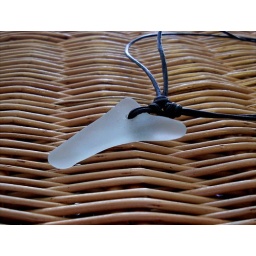
Sea glass shark's tooth surfer necklace in black leather cord. Sold!